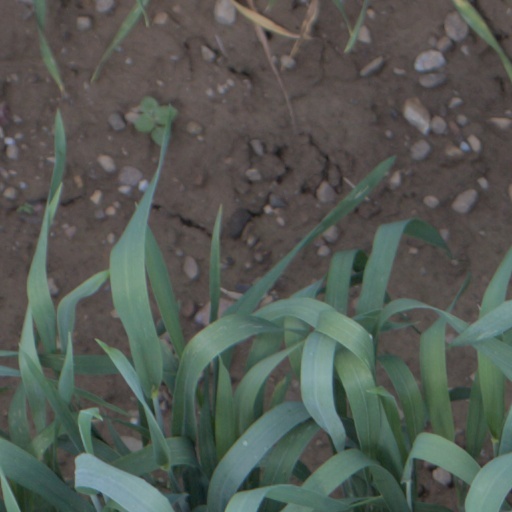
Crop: wheat